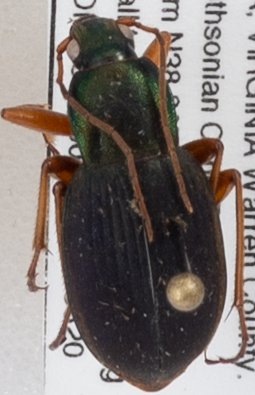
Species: Chlaenius aestivus
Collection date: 2019-06-20
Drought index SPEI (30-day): -0.27
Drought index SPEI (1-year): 2.09
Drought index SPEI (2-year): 2.09